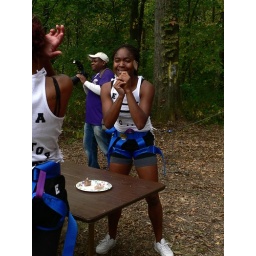
A contestant in the eating portion of fear factor.  Contestants ate cow tounge, stomach lining and small intestine.